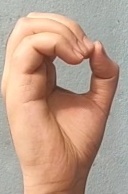
ASL sign: O